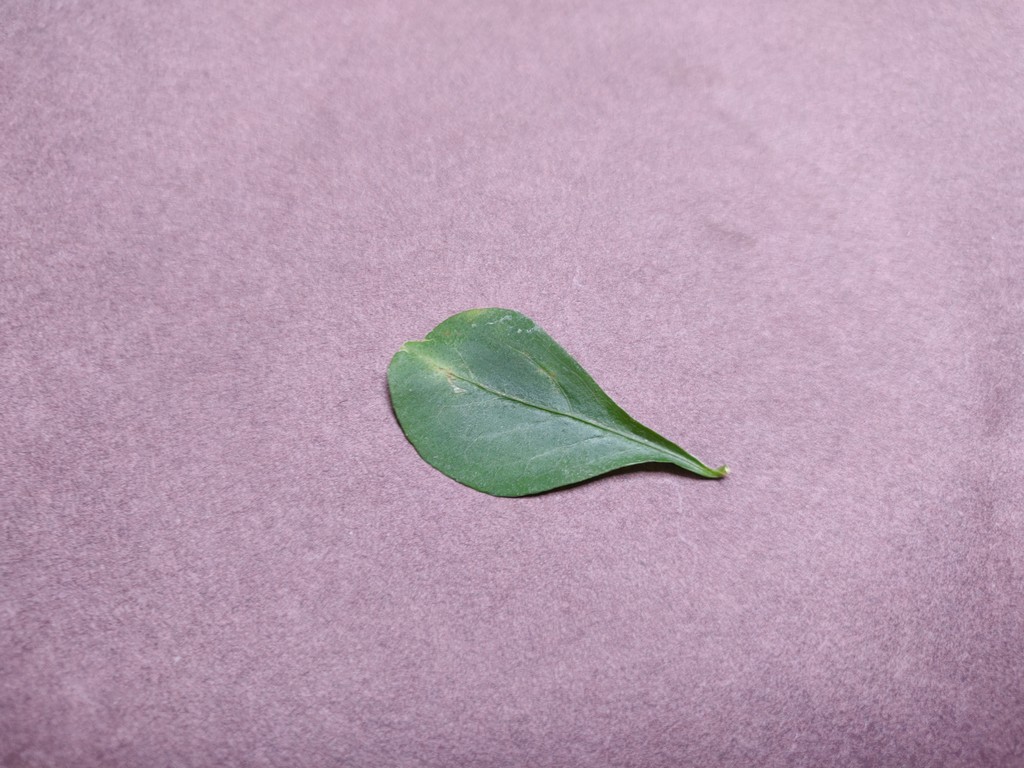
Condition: Unhealthy
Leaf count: single
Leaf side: front